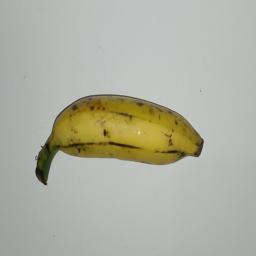
Ripeness: Ripe